Purushottam Agrawal

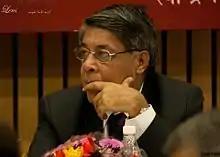
Agrawal in 2012

Purushottam Agrawal (born 25 August 1955) is an Indian writer and former member of the Union Public Service Commission board.